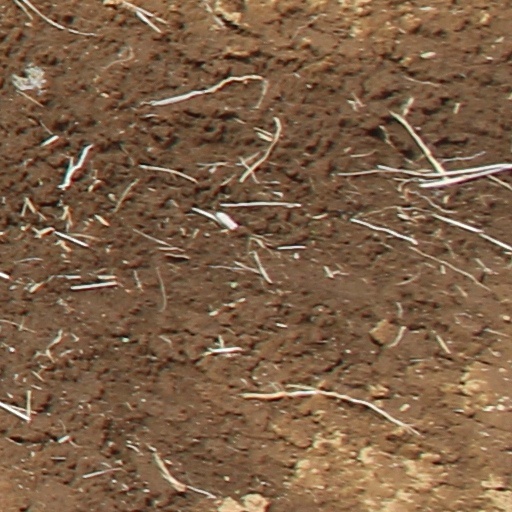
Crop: wheat